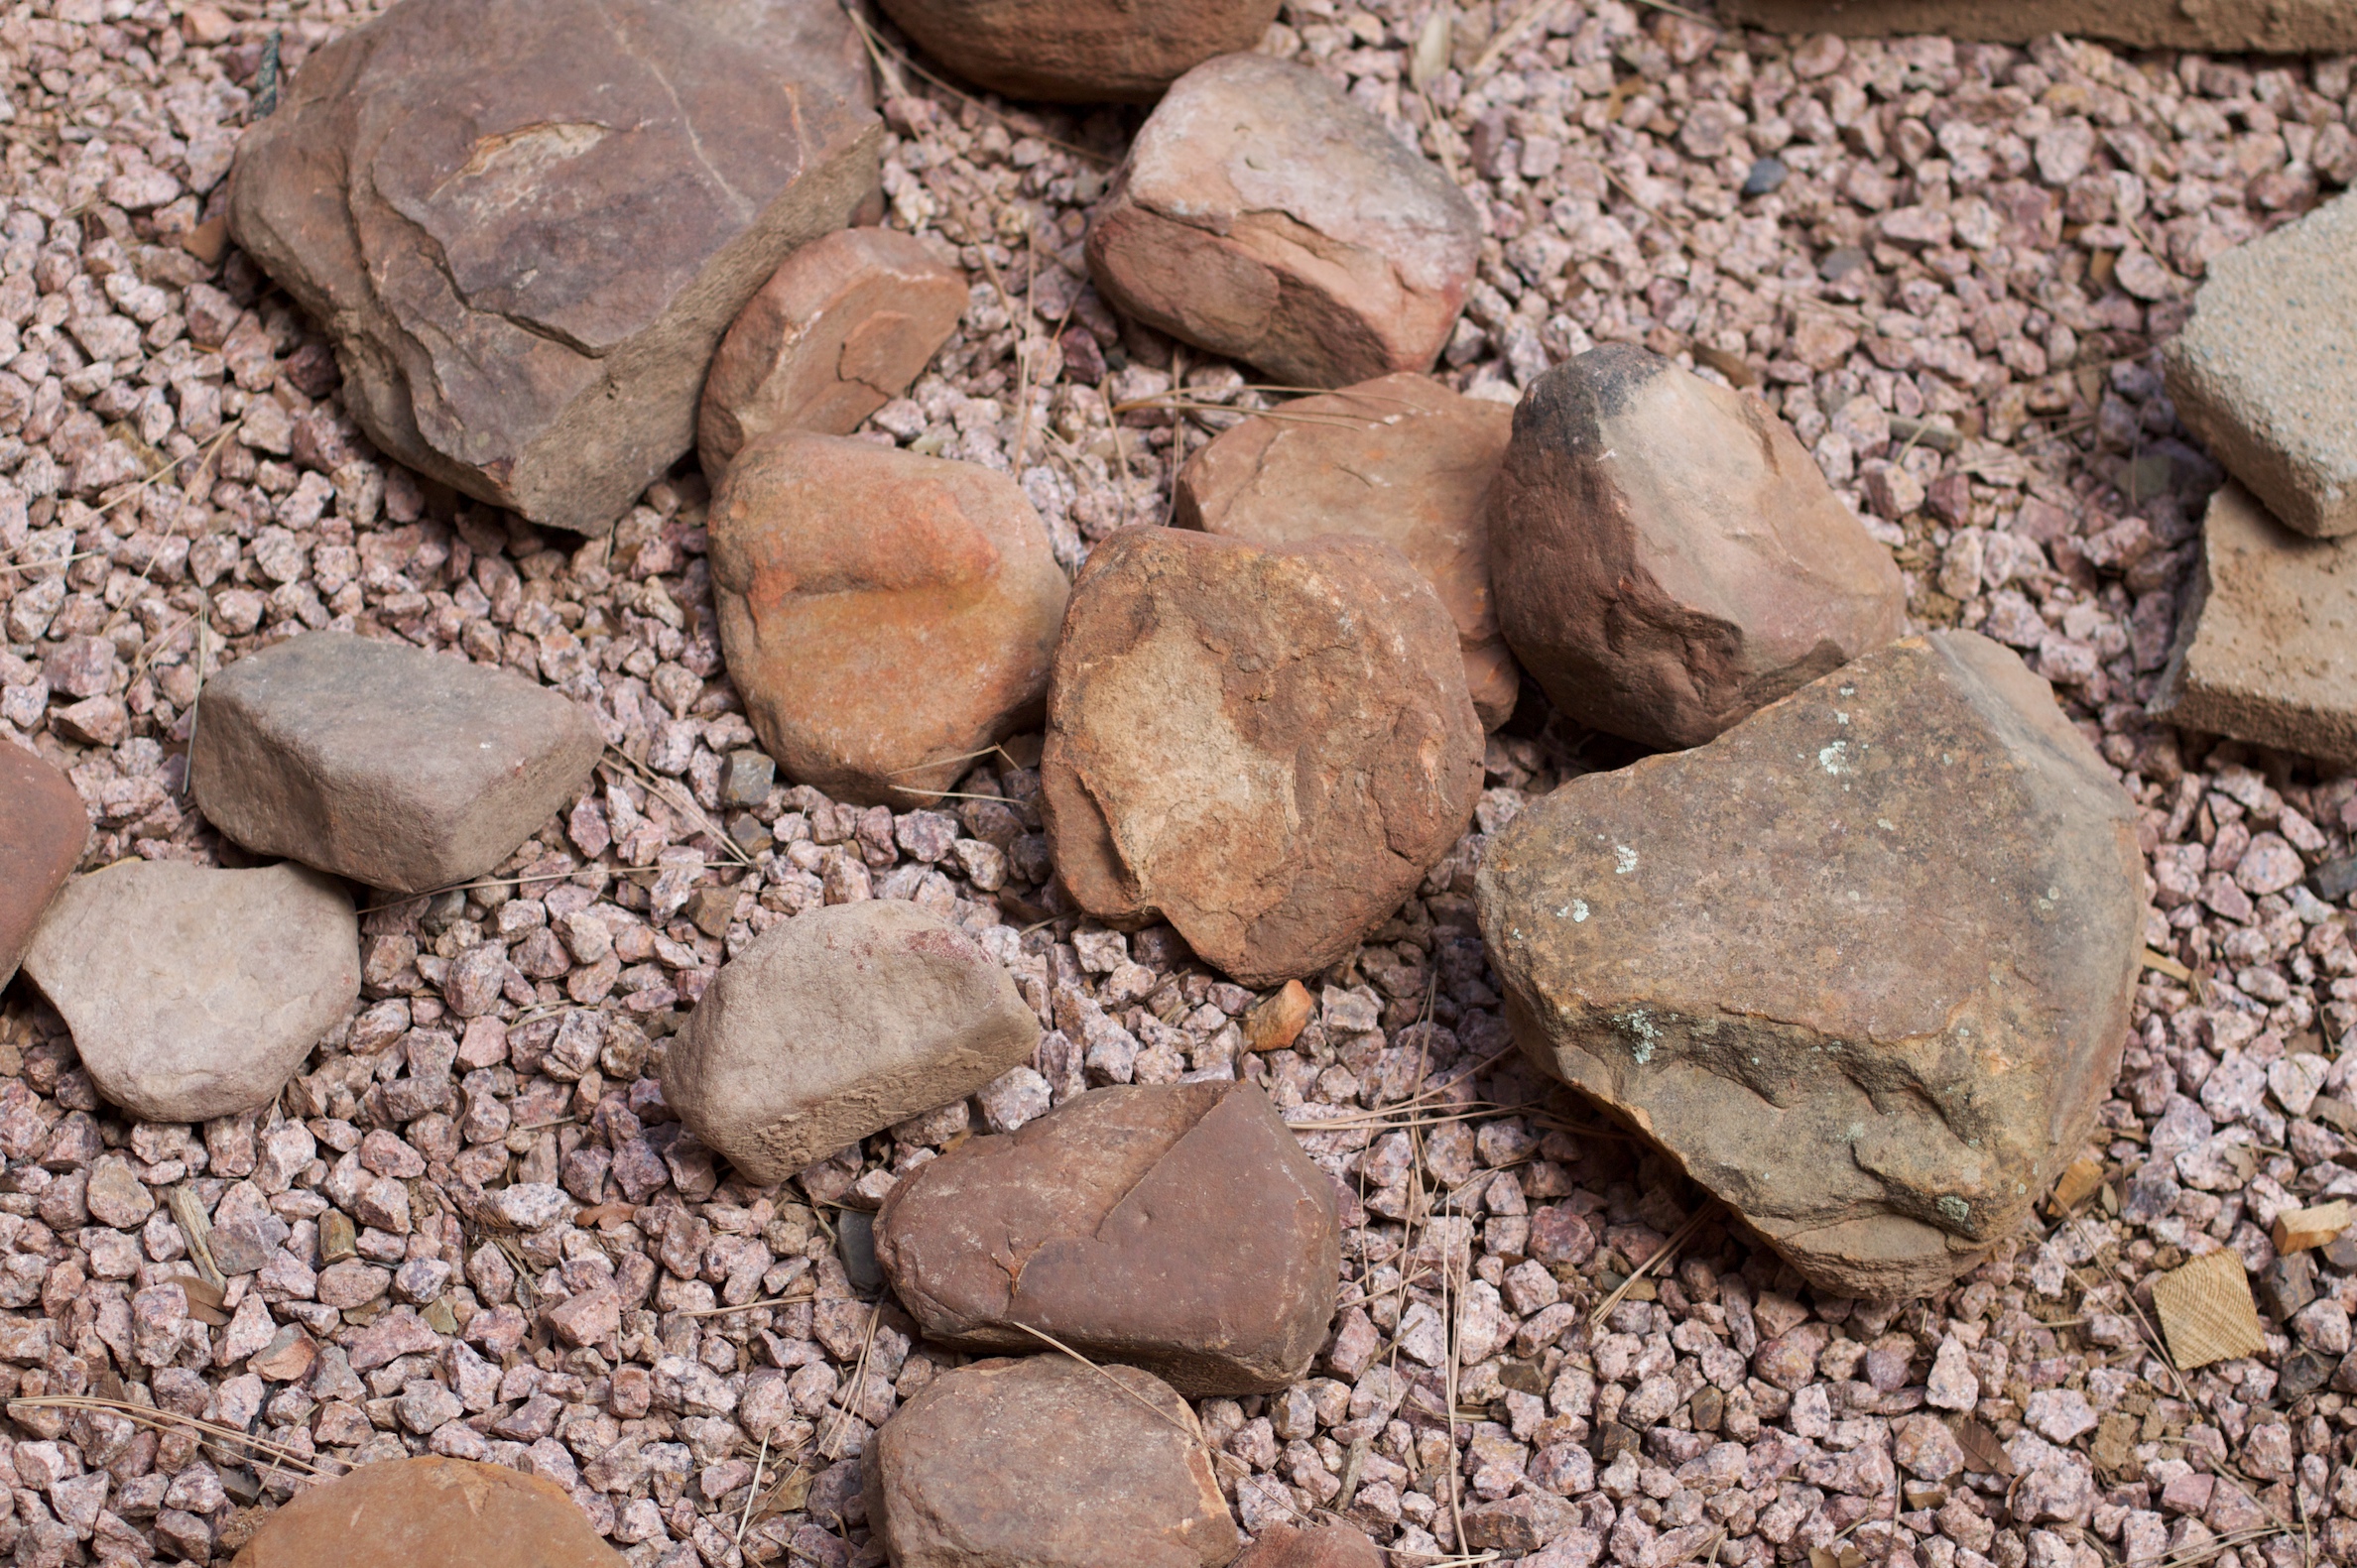
rock, wood, pebble, soil, stone wall, material, rubble, geology, gravel, boulder